Théâtre Lyrique

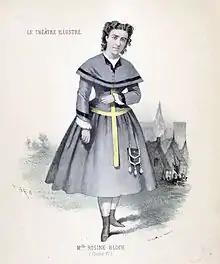

The Théâtre Lyrique's production was first performed on 30 December 1869, and the cast included Palmyre Wertheimber as La Reine Mab, Hélène Brunet-Lafleur as Sarah, and Jules Monjauze as Stenio de Stoltberg. Balfe wrote in his diary that it was "a great and genuine success". Paul de Saint-Victor, writing in "Les Modes Parisiennes", remarked that it had captivated the Parisian public and would rejuvenate Balfe's reputation in France. He found the orchestration "light and brilliant", the music "clear and alive". According to the correspondent of the "Neue Berliner Musikzeitung", "La Bohémienne", when compared to Balfe's earlier operas which had been presented in Paris, was by far a more fortunate show, that greatly benefited from its "singable, fresh melodies" and the careful ensemble work of the principal artists. Some however found Balfe's 1843 opera dated. "La Presse" (2–3 January 1870) wrote: "Our generation neither knows nor applauds the Maestro Balfe." Despite the warm reception on the opening night and the generally positive reviews, the production was only moderately successful, receiving a total of 29 performances.